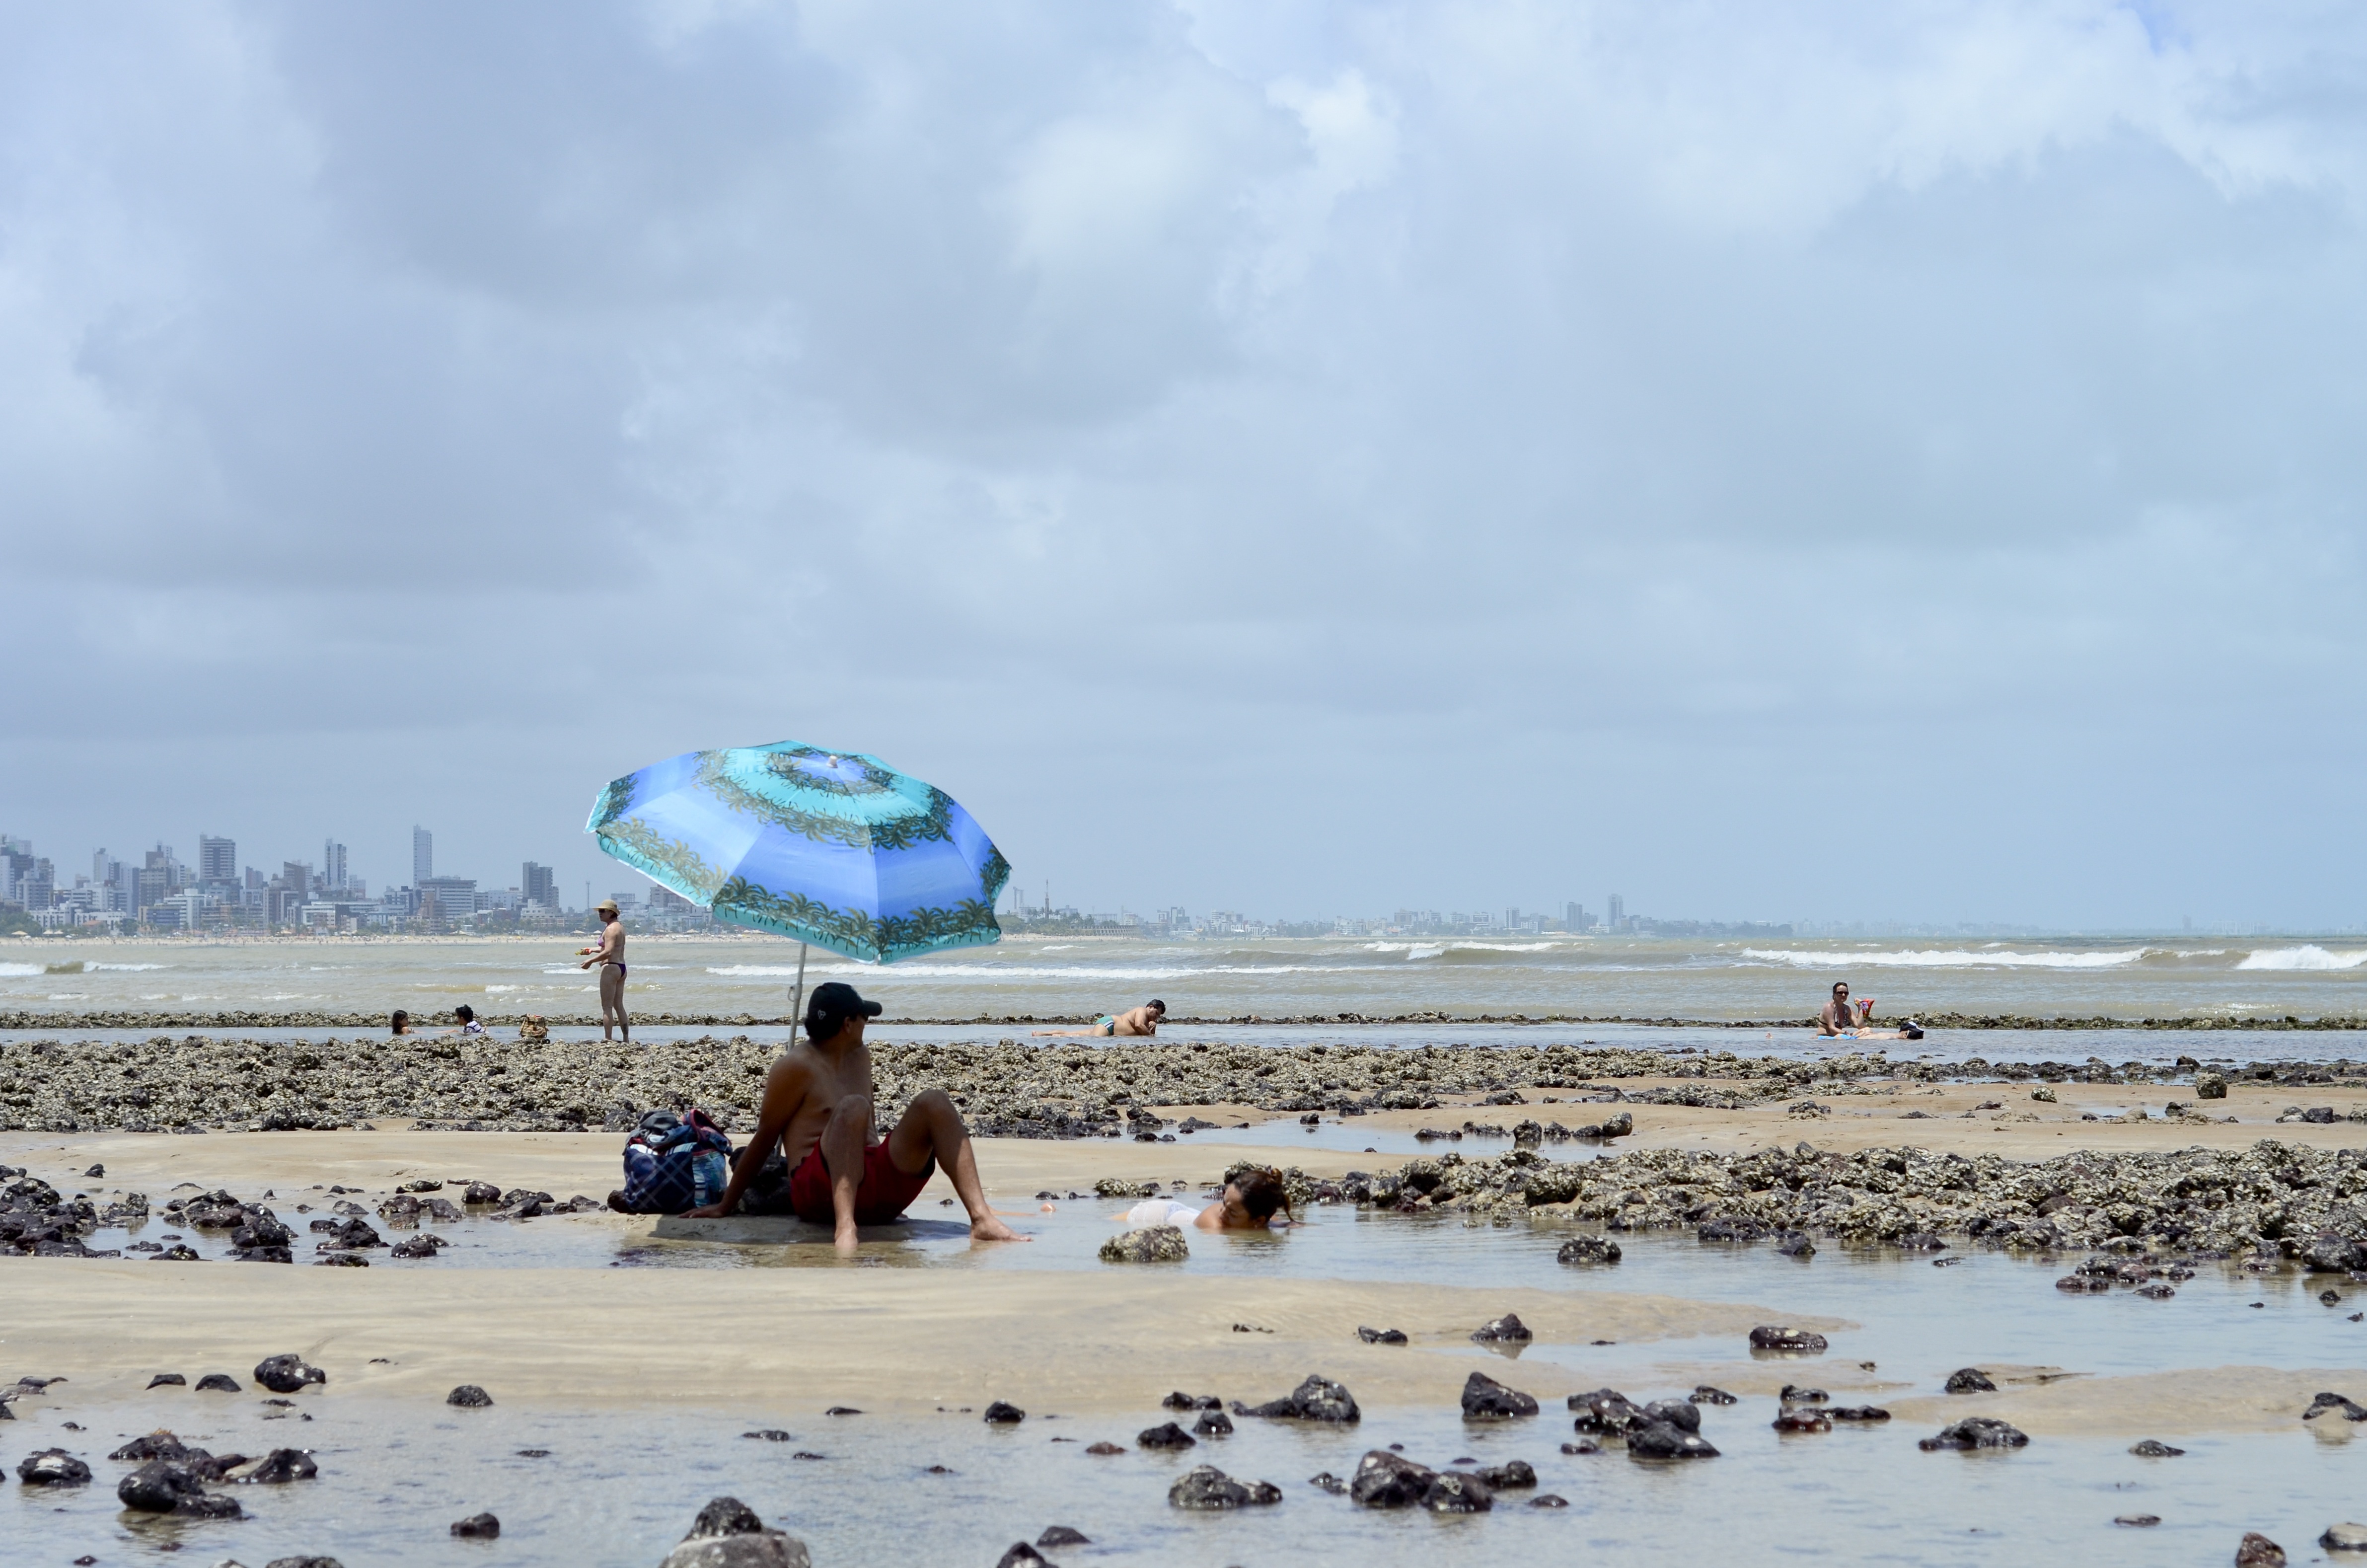
beach, sea, coast, sand, ocean, shore, lagoon, bay, ride, body of water, holidays, tourists, wetland, sol, brazil, habitat, bather, northeast, mudflat, natural environment, para ba, jo o pessoa